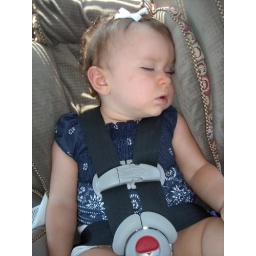
sleeping in her car seat